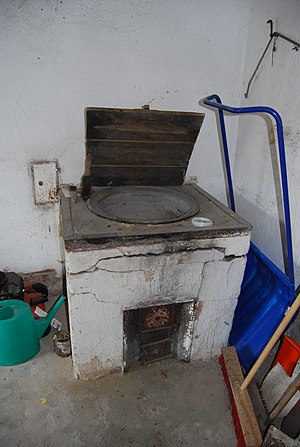
Gruekedel
Indmuret gruekedel (tysk)
"En gruekedel er en stor gryde eller kogekar, enten indmuret fritstående eller hængende. Kedlen var datidens ""vaskemaskine"", men brugtes også til bl.a. ølbrygning og plantefarvning. Betegnelsen kommer af, at man hængte kedlen over en ""grue"" eller ""grube"", der betyder ""fordybning"", og henviser til det åbne ildsteds fordybning hvori bålet fandtes.